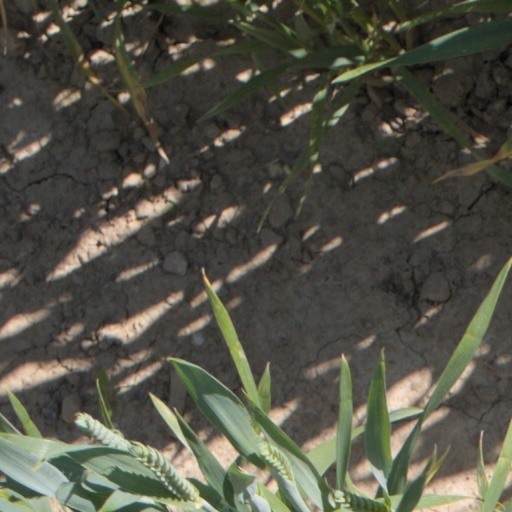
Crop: wheat